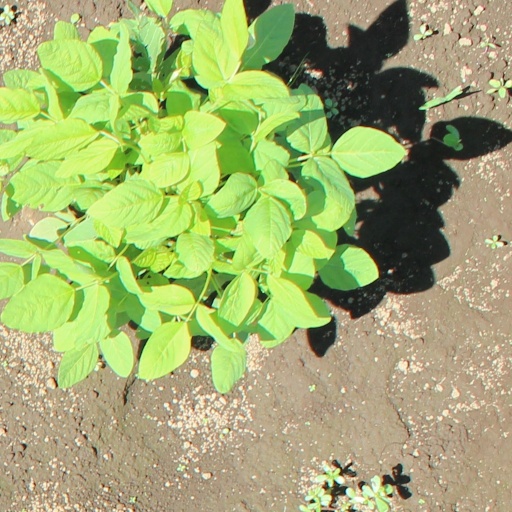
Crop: soybean